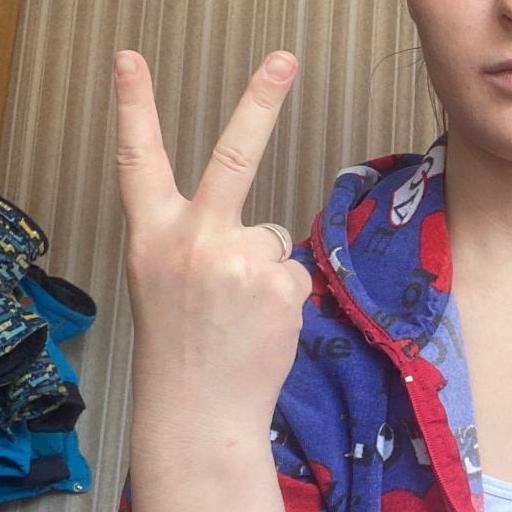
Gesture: peace_inverted